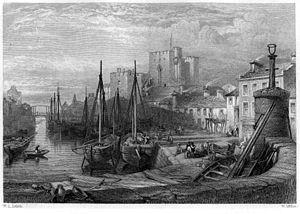
Castletown est une ville située dans le sud de l'île de Man, dans l'ancienne paroisse de Malew. Selon le recensement de 2006, la population de Castletown est de 3 109 habitants. Elle a été pendant des siècles la capitale de l'île de Man, avant que celle-ci soit transférée à Douglas. Elle est constituée de ruelles étroites et de cabanes de pêche typiques de l'île. Le monument le plus impressionnant de la ville est Château-Rushen qui se dresse à l'embouchure de la Silverburn.